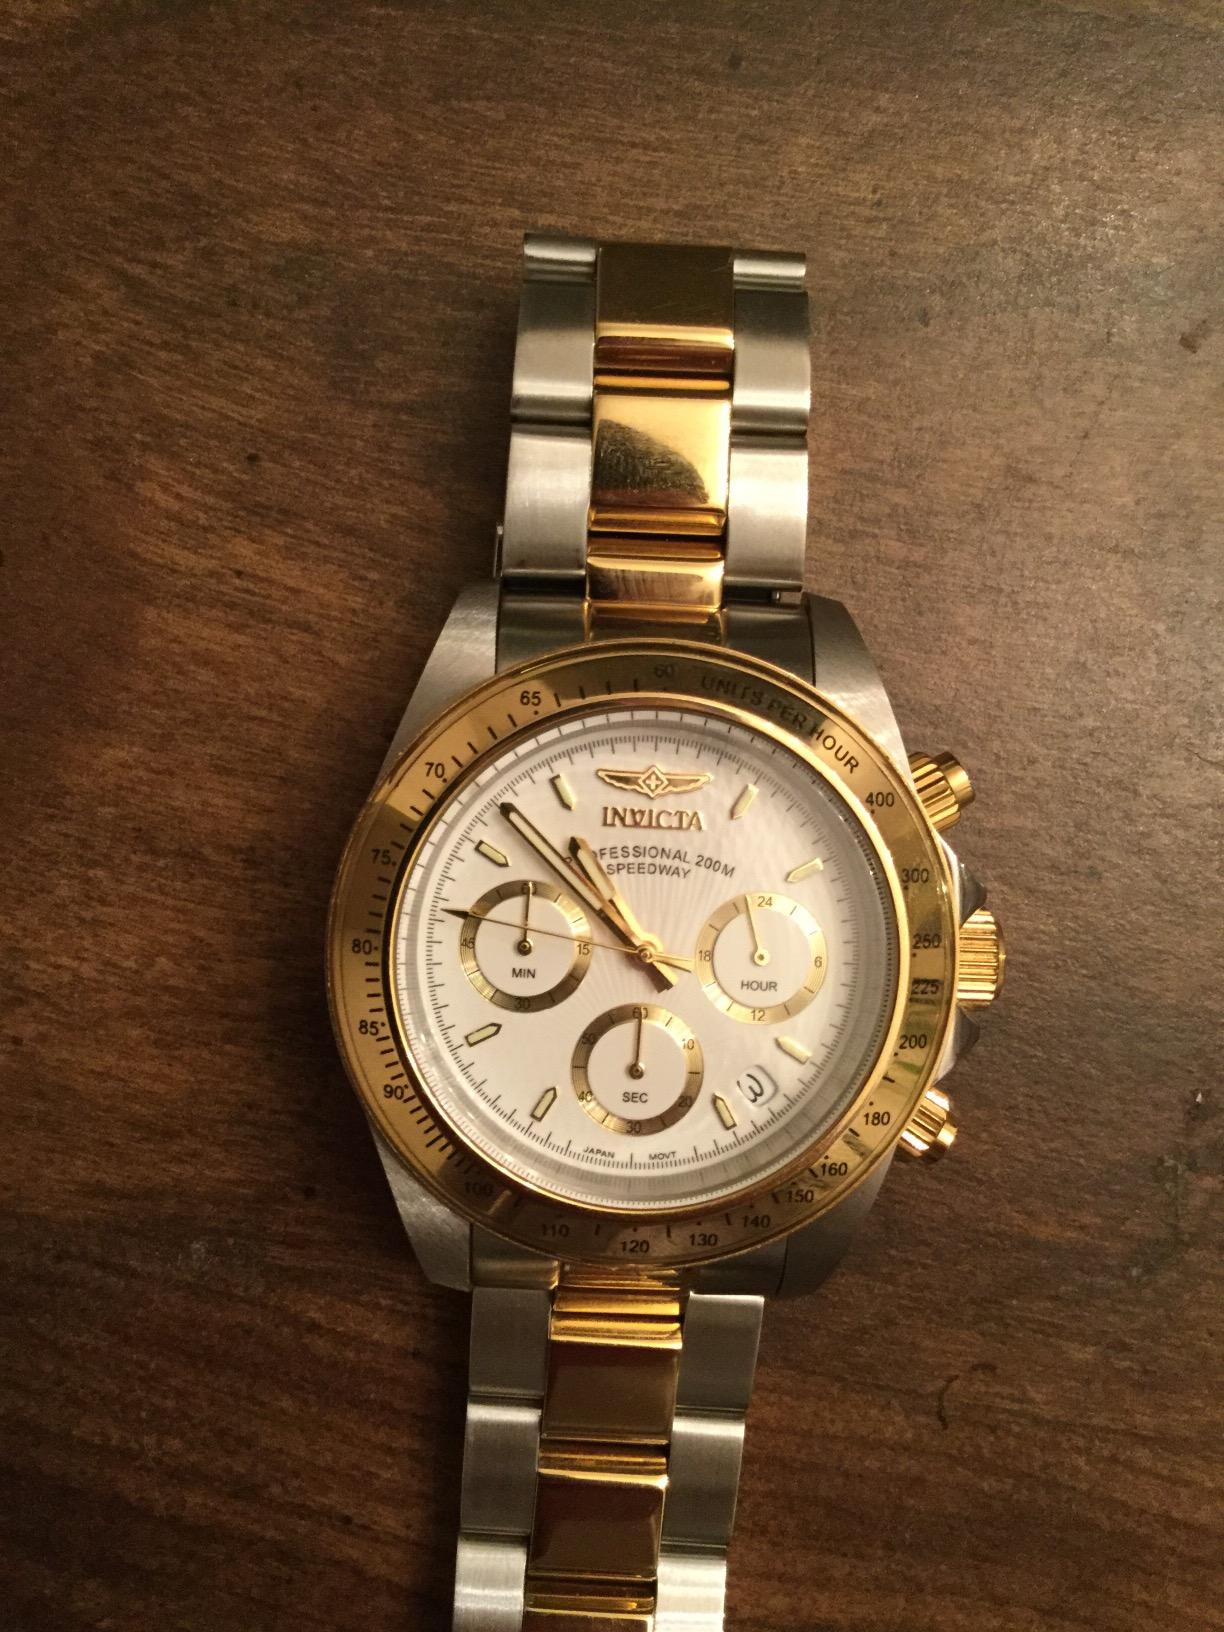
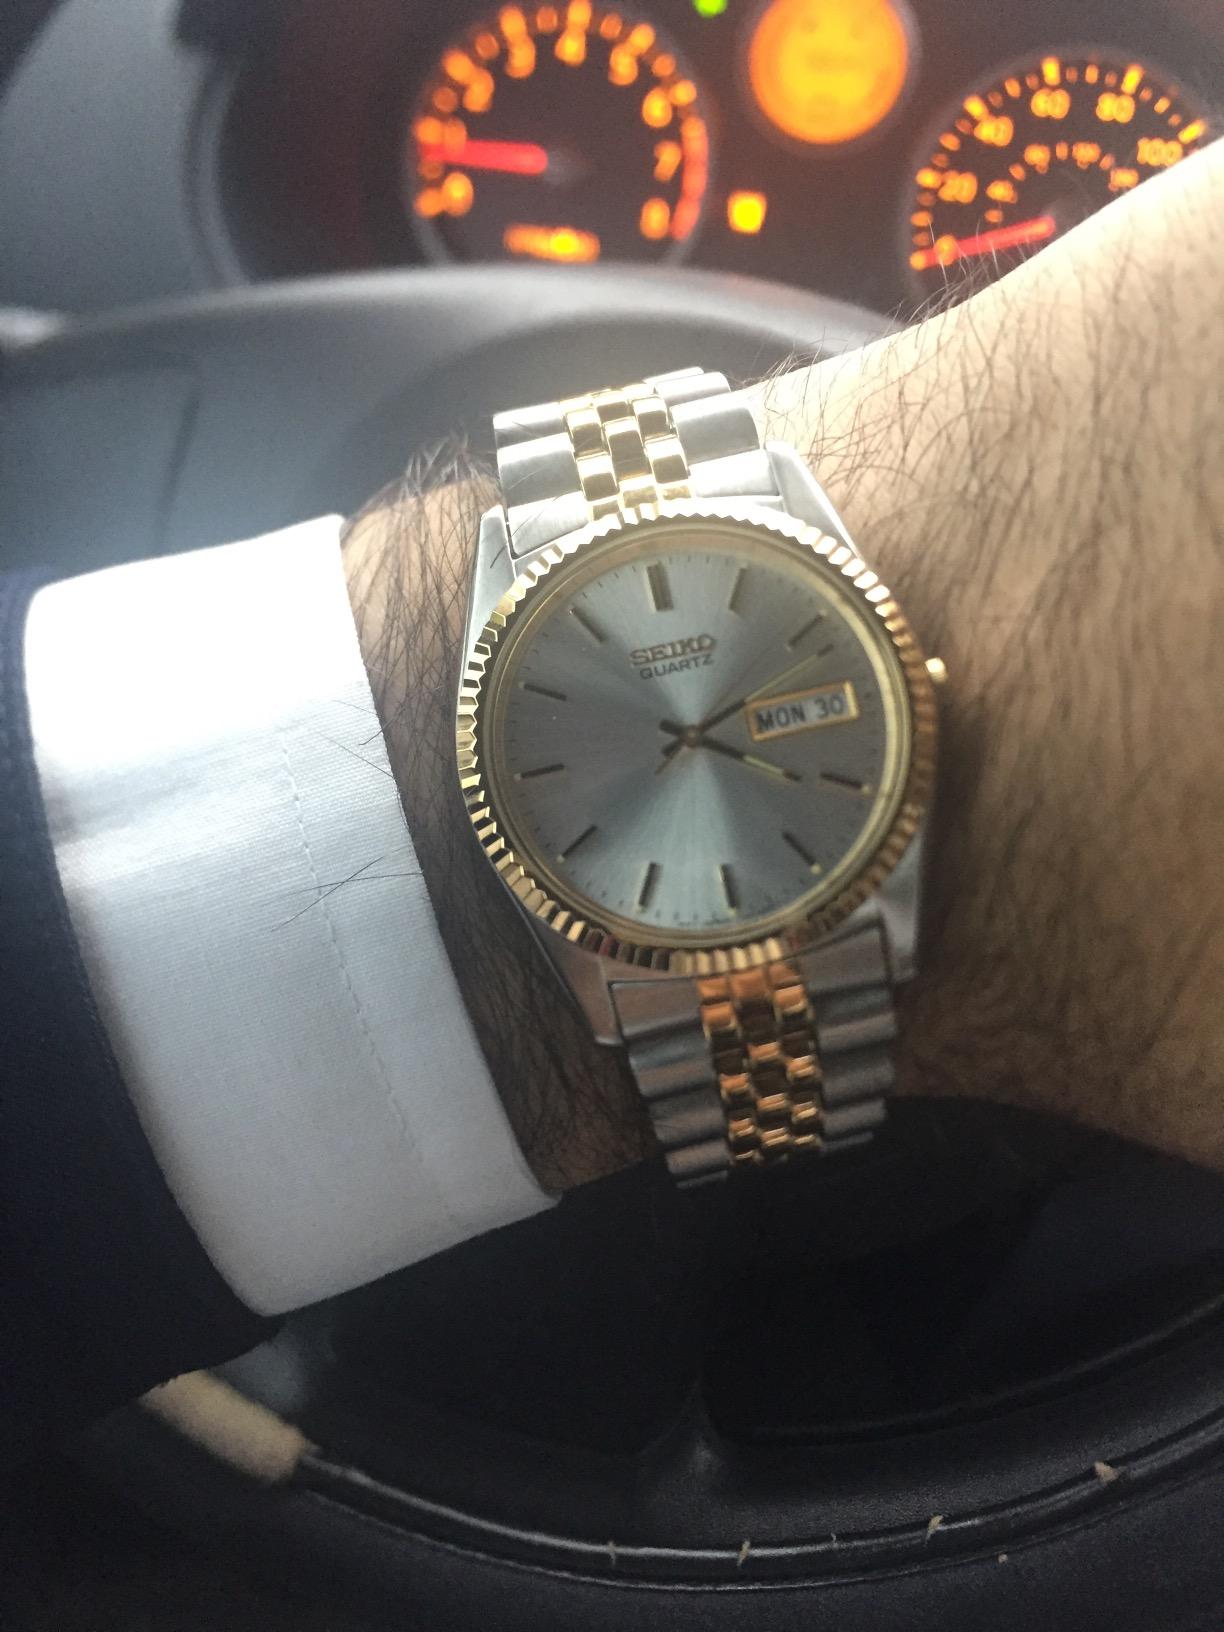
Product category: accessories_watch
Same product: no